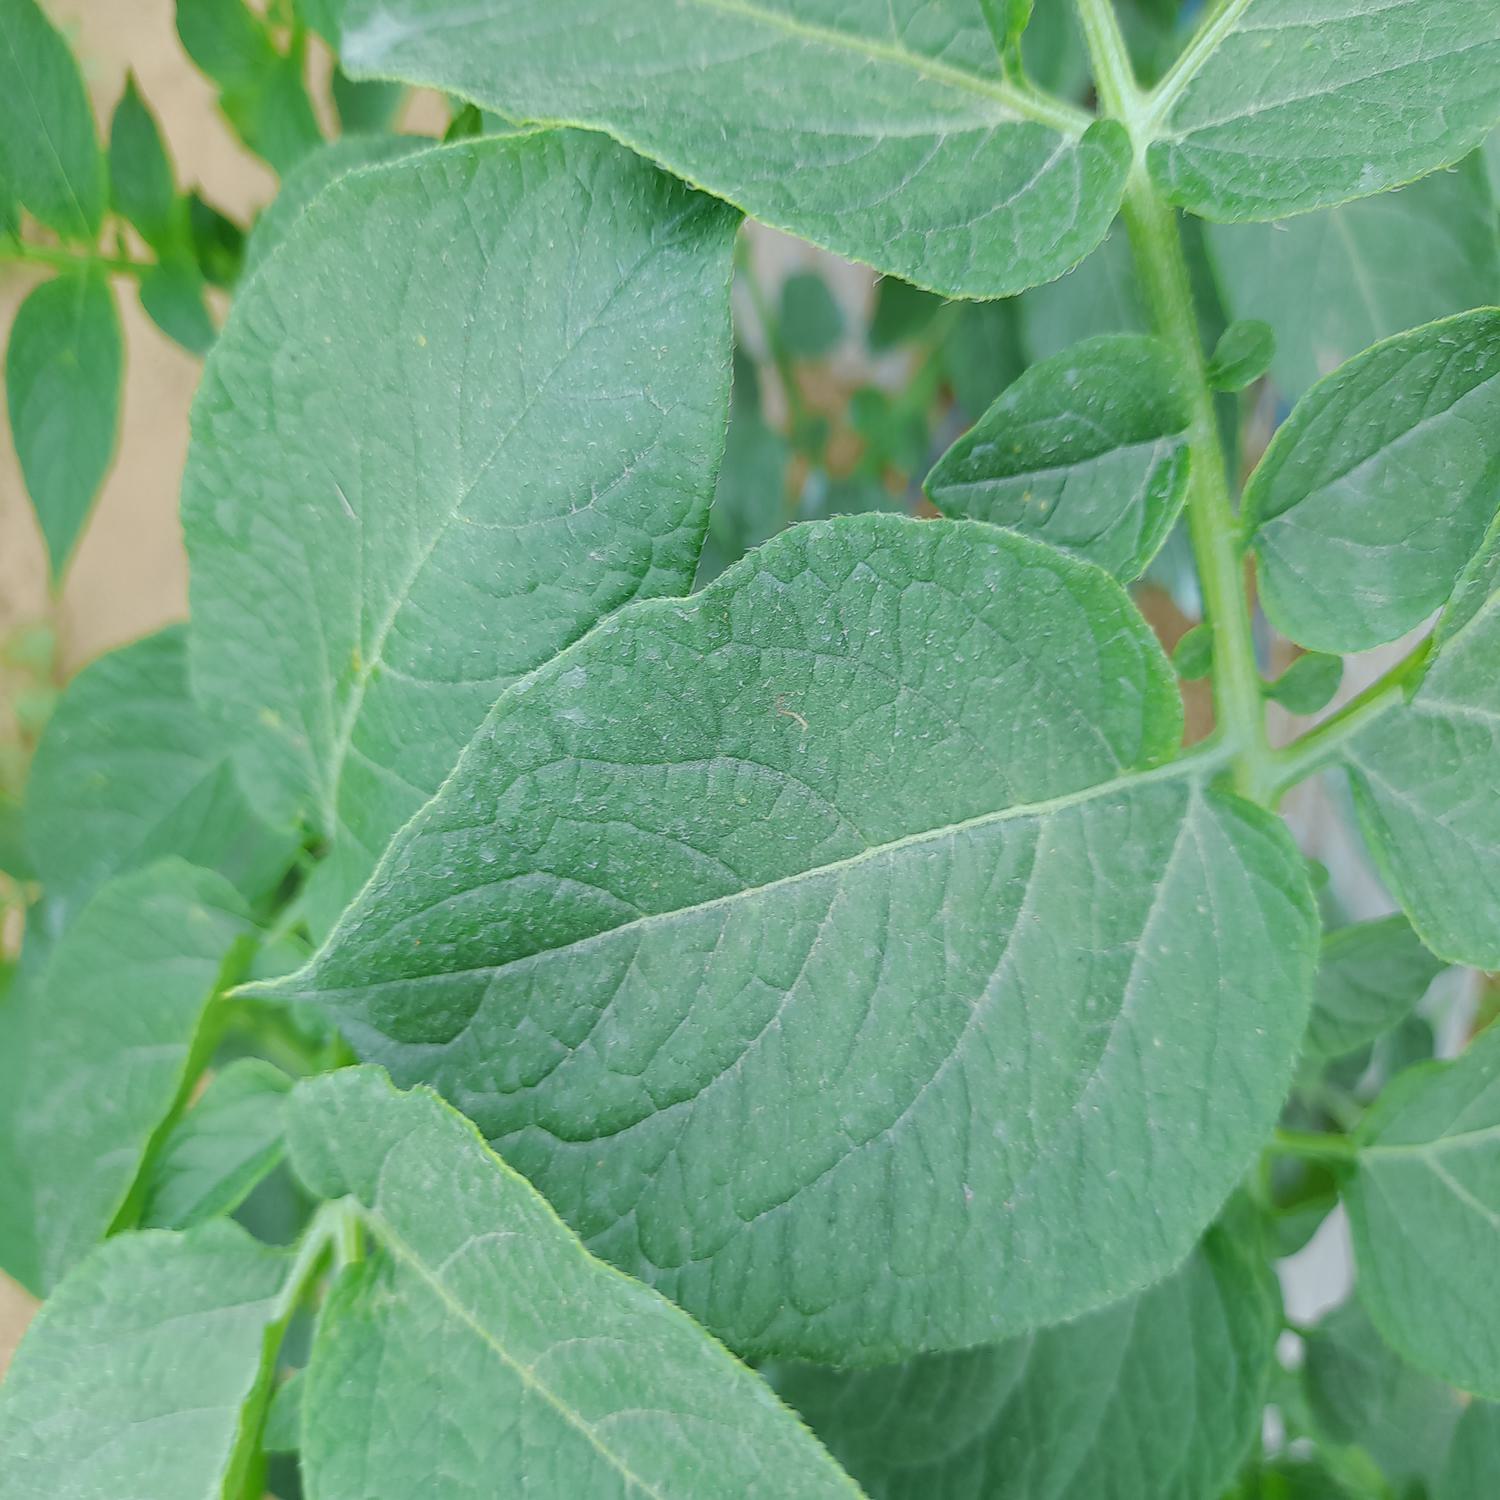
Label: Healthy